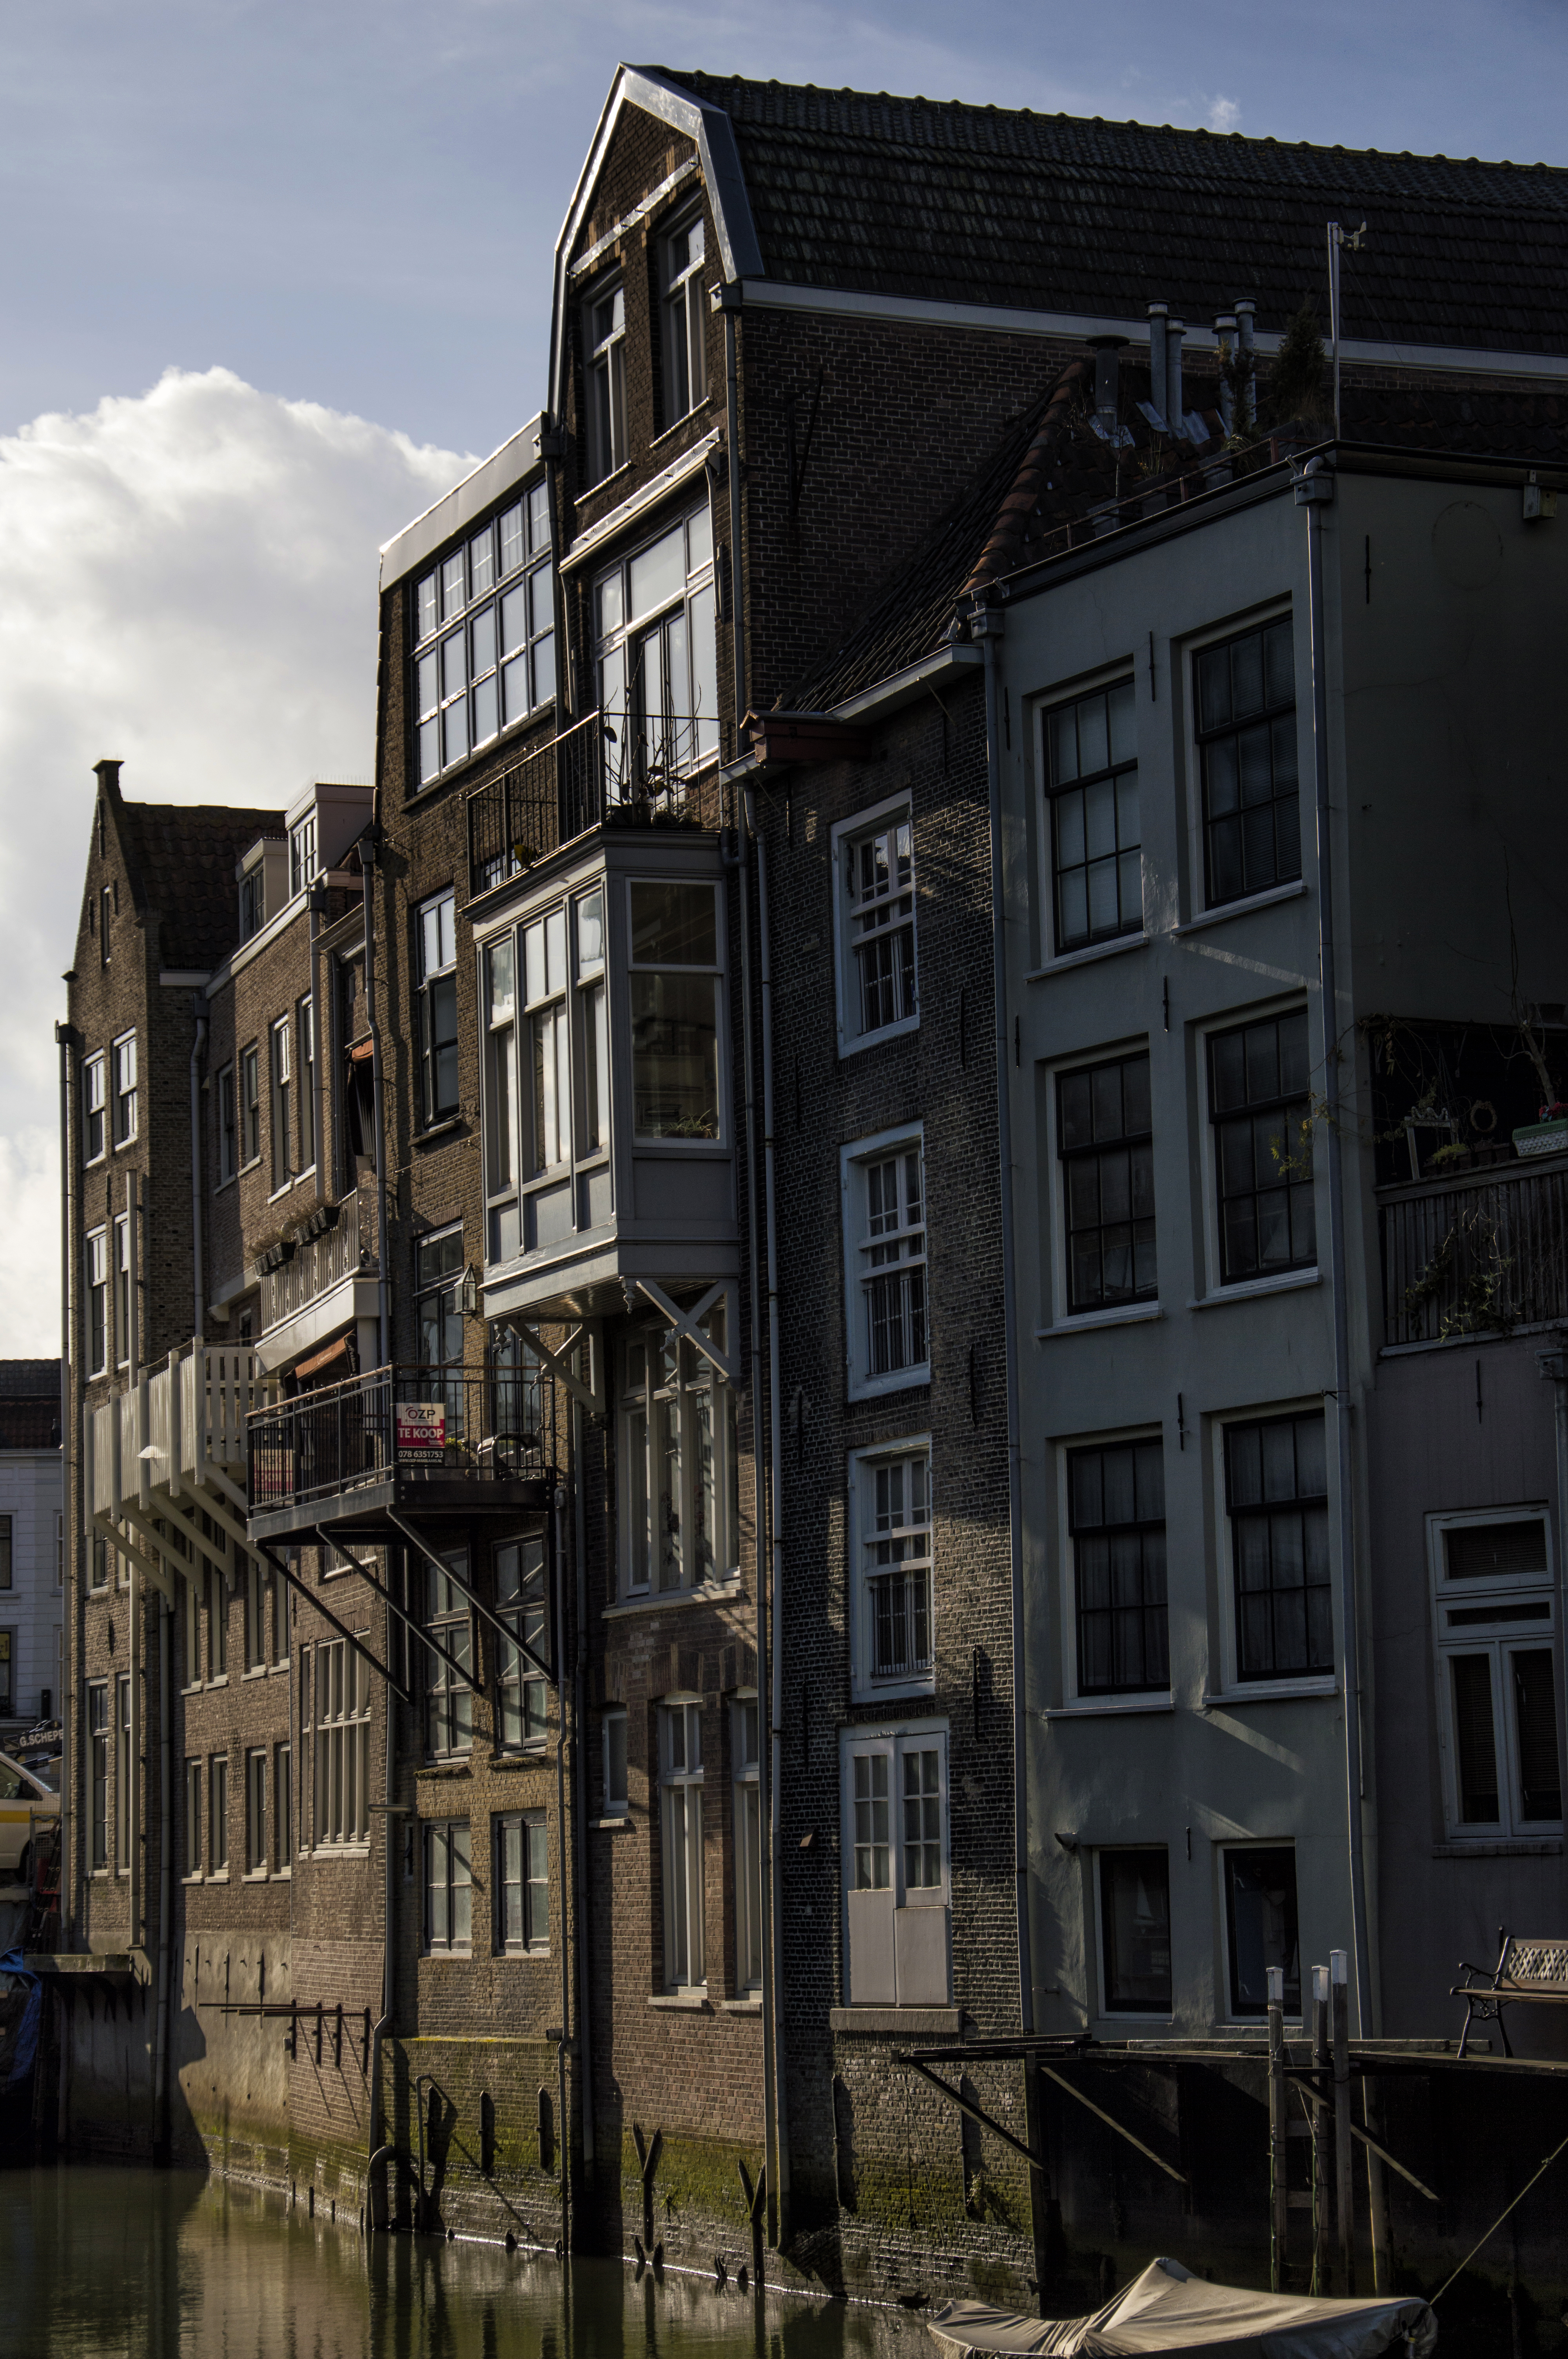
outdoor, architecture, road, street, photography, house, window, town, building, city, urban, canal, photo, cityscape, downtown, evening, facade, nikon, historic, waterway, tower block, holland, nederland, netherlands, houses, dutch, outdoorphotography, picture, photograph, fotos, foto, fotografie, urbanphotography, gracht, paulvandevelde, pdvandevelde, padagudaloma, landschapsfotografie, dordrecht, stadsfotografie, nederlandinfotos, historisch, stadswandeling, architectuur, pvdvfotografie, pdvandeveldedordrecht, diep, rondjedordt, dedordtevaer, voorstraathaven, dutchphotography, nederlandsefotografie, dutchphotogaraphy, totallydutch, fotografienederland, hollandsefotografie, fotografieholland, wijnstraat, dordtmonumenteel, fotosdordrecht, fotosvandordrecht, erfgoedcentrumdiep, openmonumentendag, fotovandeweek, dordrechtmonumenteel, grachtenpand, neighbourhood, canalside, urban area, residential area, human settlement